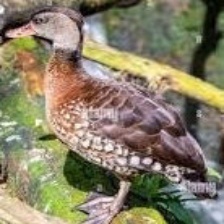
Species: SPOTTED WHISTLING DUCK
Scientific name: DENDROCYGNA GUTTATA
ImageNet parent category: drake